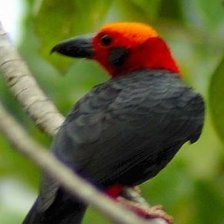
Species: BORNEAN BRISTLEHEAD
Scientific name: PITYRIASIS GYMNOCEPHALA